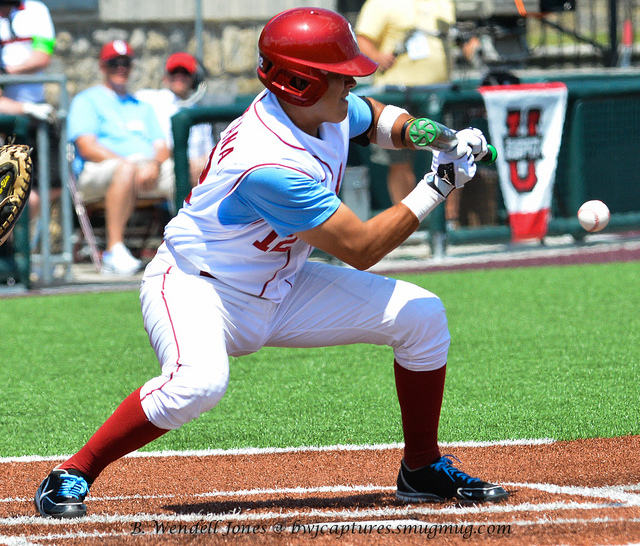
cầu thủ bóng chày đang cầm gậy chuẩn bị đỡ bóng